Stanley Smyth Flower

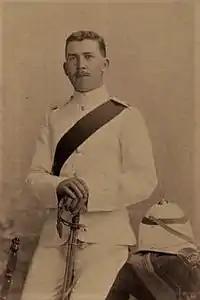
Stanley Smyth Flower (1871-1946)

Second son of Sir William Henry Flower FRS and his wife Georgiana Rosetta, daughter of Admiral William Henry Smyth FRS, he was born on 1 August 1871 in the Hunterian Museum at the Royal College of Surgeons of which his father was then Curator, and was baptised in St Cross Church, Oxford on 3 September 1871. Among his first cousins were Sir Archibald Dennis Flower, head of the family brewery, the soldier Nevill Smyth VC, and Robert Baden-Powell, founder of the Boy Scout movement. Taking an early interest in natural history, from the age of eleven he regularly went to meetings of the Zoological Society of London with his father. After attending Wellington College, Berkshire, he studied at King's College London and joined the Artists' Rifles. In February 1890 he was commissioned as a second lieutenant into the 3rd (Militia) Battalion of the Northumberland Fusiliers (later the Royal Northumberland Fusiliers), before receiving a commission in the Regular Army on 23 April 1893, and was promoted to lieutenant on 19 December 1893. With his regiment he went to India and the Straits Settlements, where he studied the fauna.